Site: brandenburg
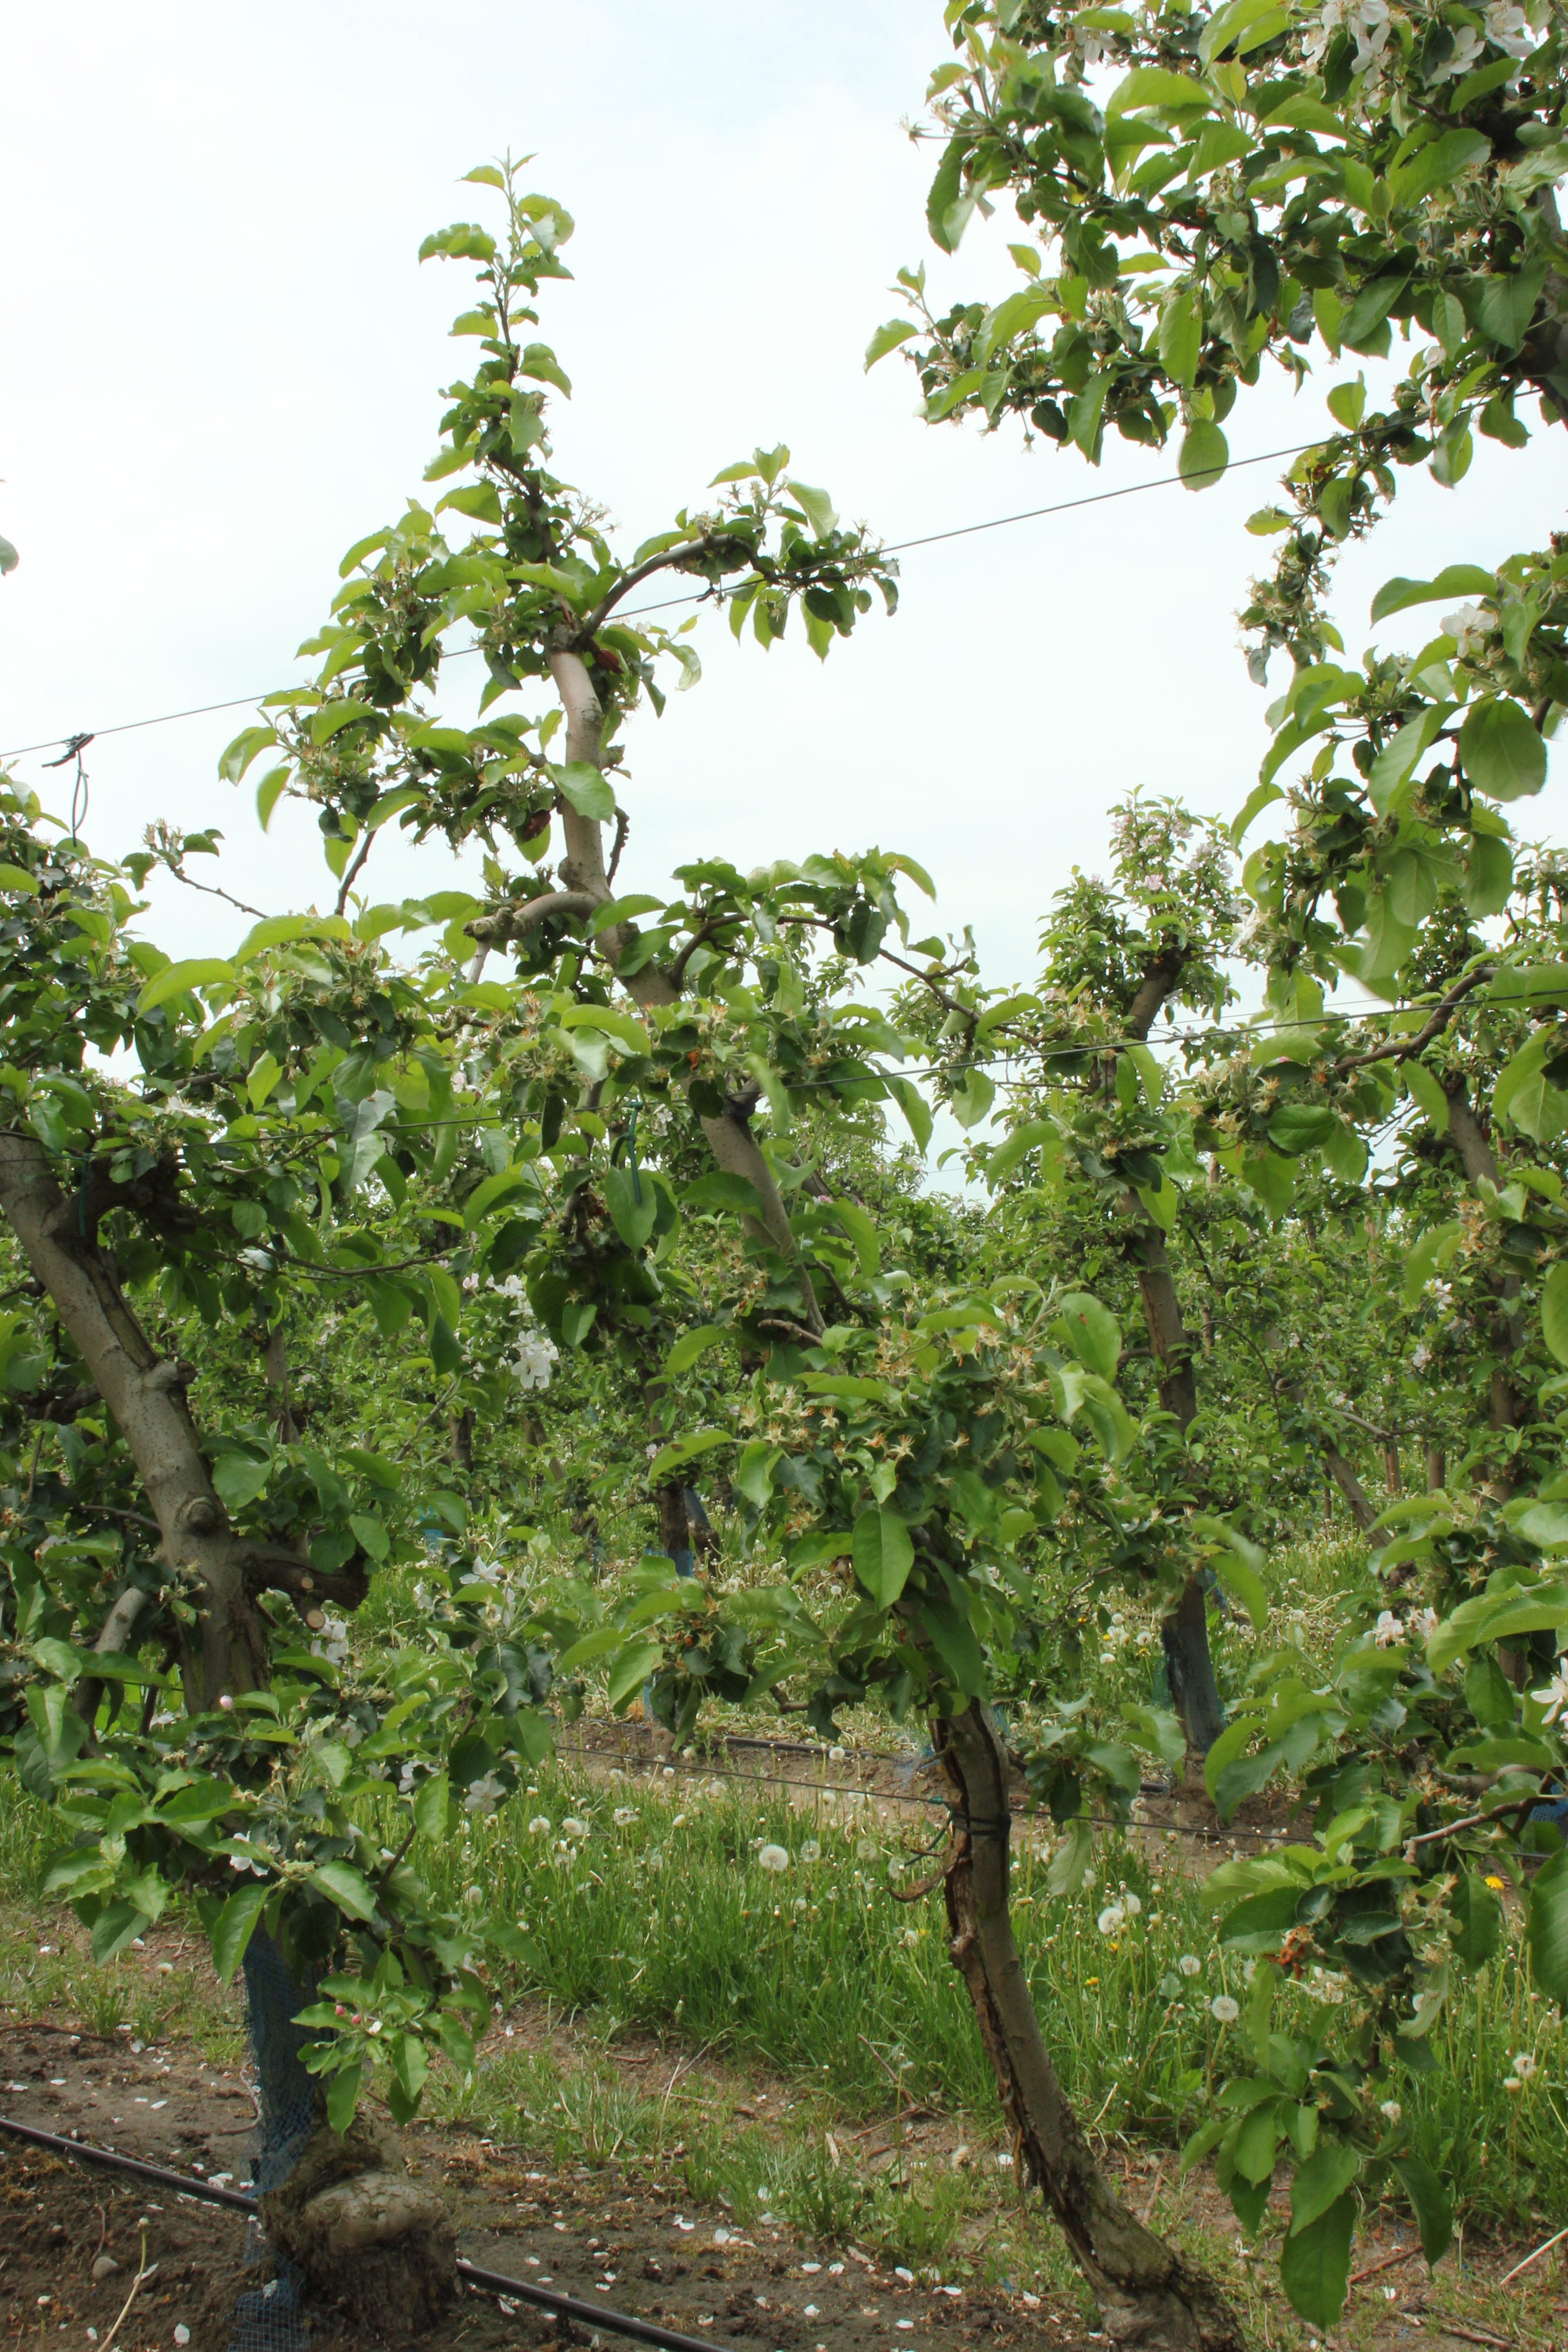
Growth stage (BBCH 67): Flowering